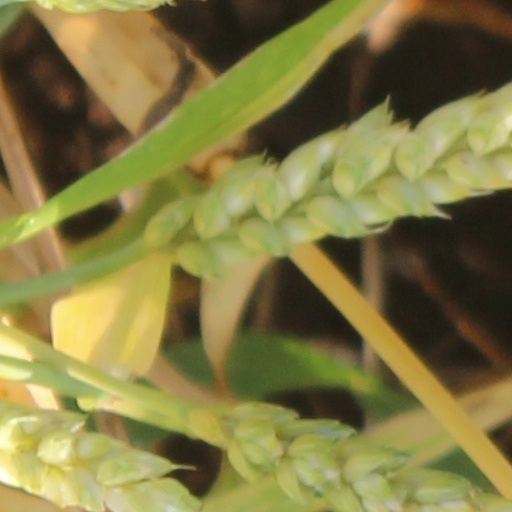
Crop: wheat